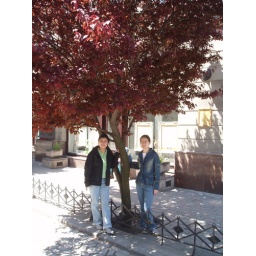
me and jesse under a red tree